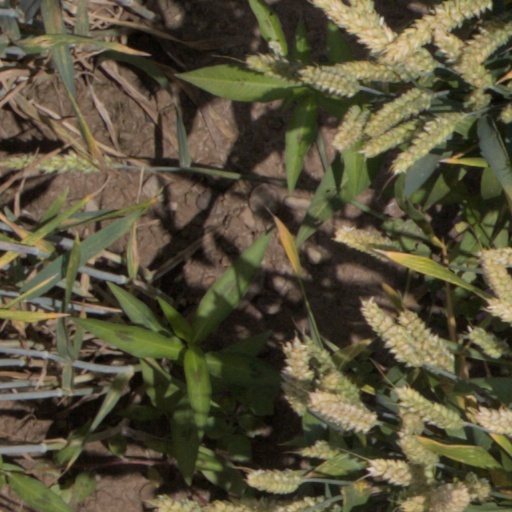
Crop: wheat